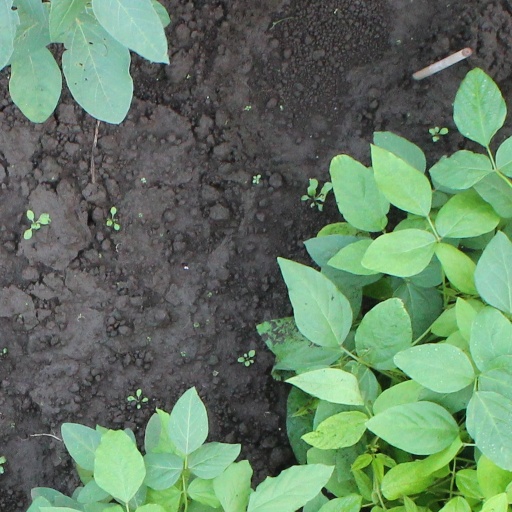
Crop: soybean